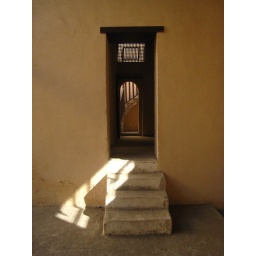
A door from the Ottoman House - one of the oldest buildings in Khan al-Khalili.